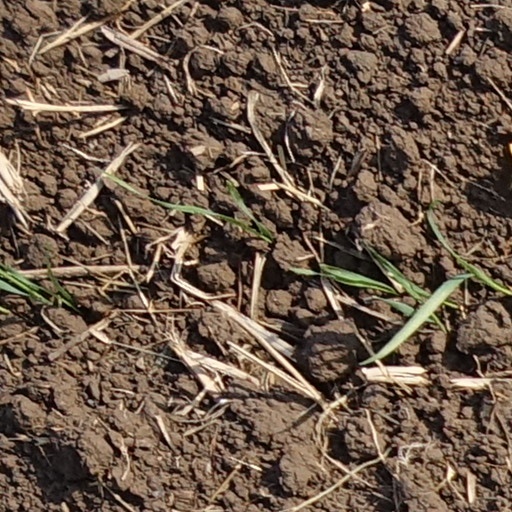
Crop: wheat